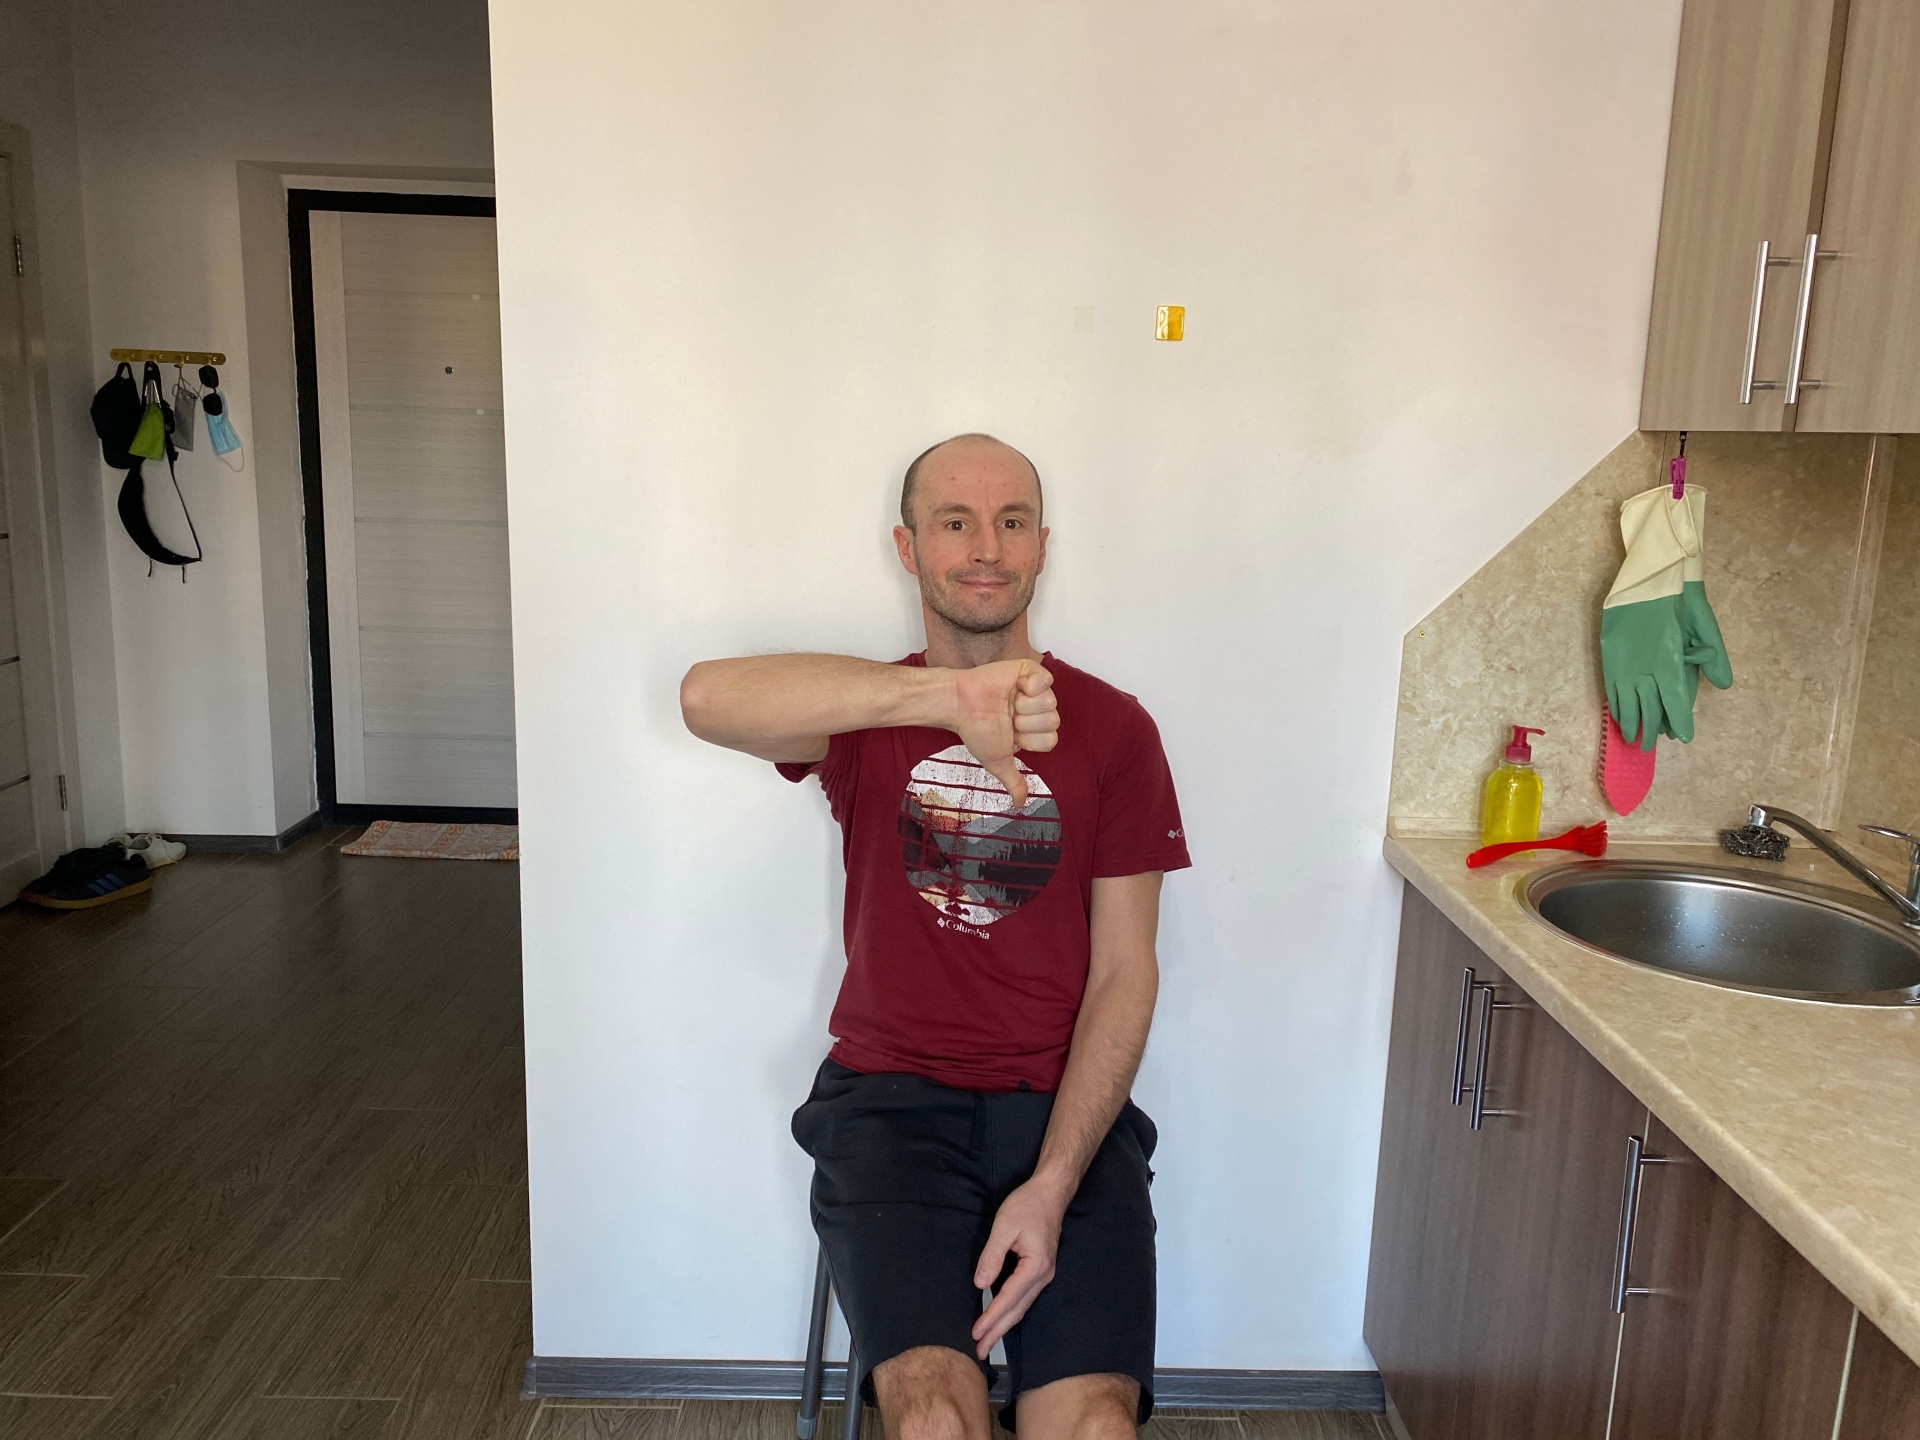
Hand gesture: dislike